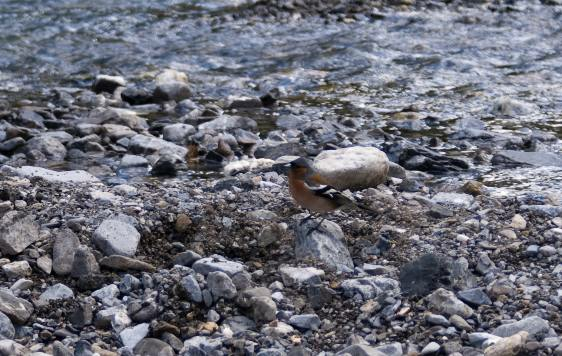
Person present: No